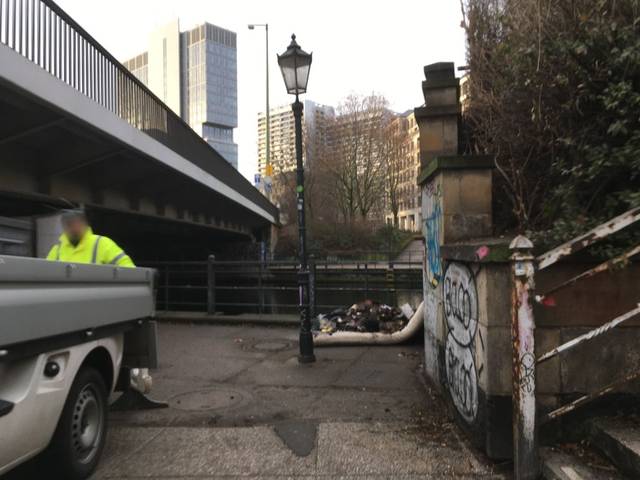
Region: Germany
Coordinates: 52.512, 13.403